Renate Druks

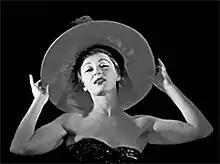
Renate Druks

Renate Druks (2 January 1921 – 15 December 2007) was an American painter and filmmaker. She worked in Los Angeles, where she also practiced Thelema, the occult religious movement established by Aleister Crowley. She acted as a muse to other artists including Anaïs Nin, Marjorie Cameron and Kenneth Anger.